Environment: real
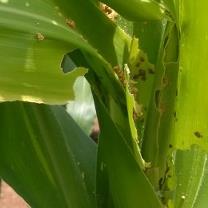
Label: fall_armyworm